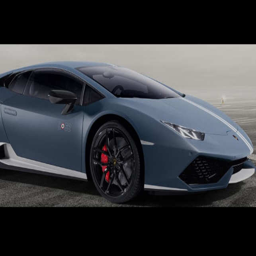
this is the first time the company has brought a car .